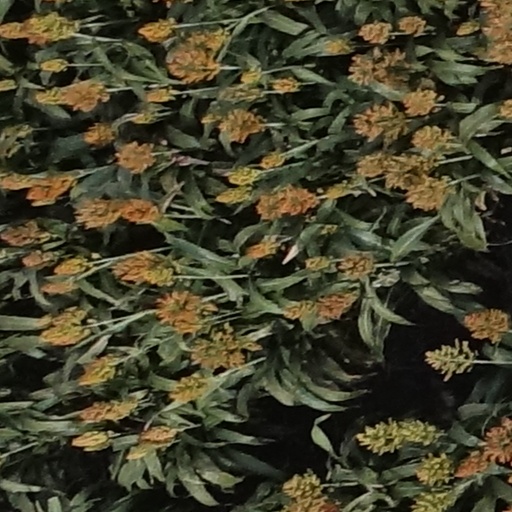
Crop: sorghum